Explosive belt

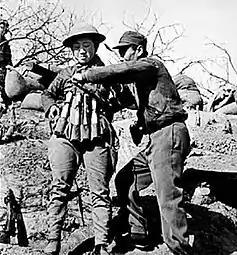
Chinese suicide bomber putting on an explosive vest made out of Model 24 hand grenades to use in an attack on Japanese tanks at the Battle of Taierzhuang (1938)

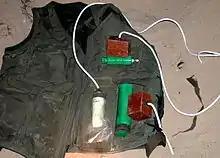
A suicide vest captured by the Israel Defense Forces (2002)

An explosive belt (also called suicide belt, suicide vest or bomb vest) is an improvised explosive device, a belt or a vest packed with explosives and armed with a detonator, worn by suicide bombers. Explosive belts are usually packed with ball bearings, nails, screws, bolts, and other objects that serve as shrapnel to maximize the number of casualties in the explosion.